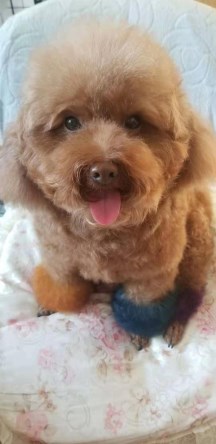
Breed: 7449-n000128-teddy